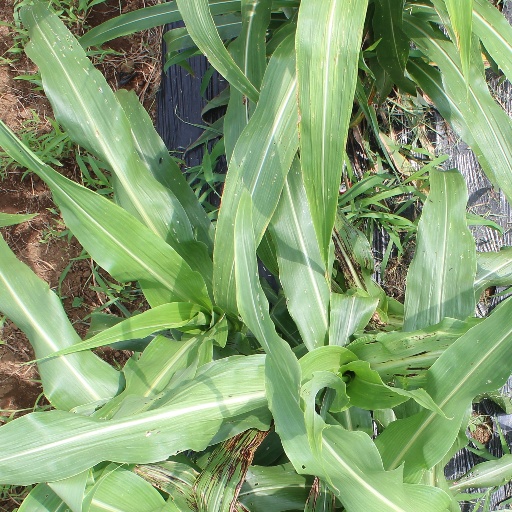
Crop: sorghum